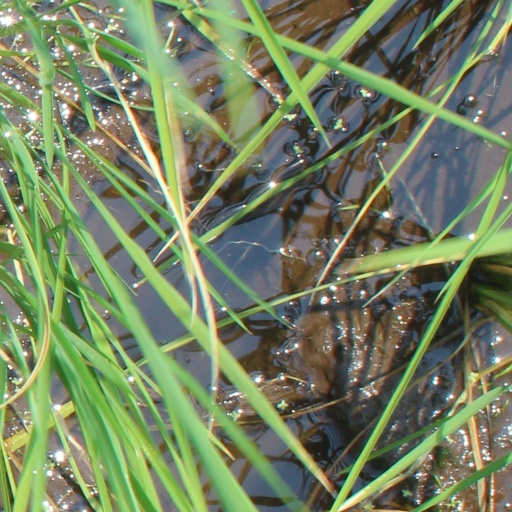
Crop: rice